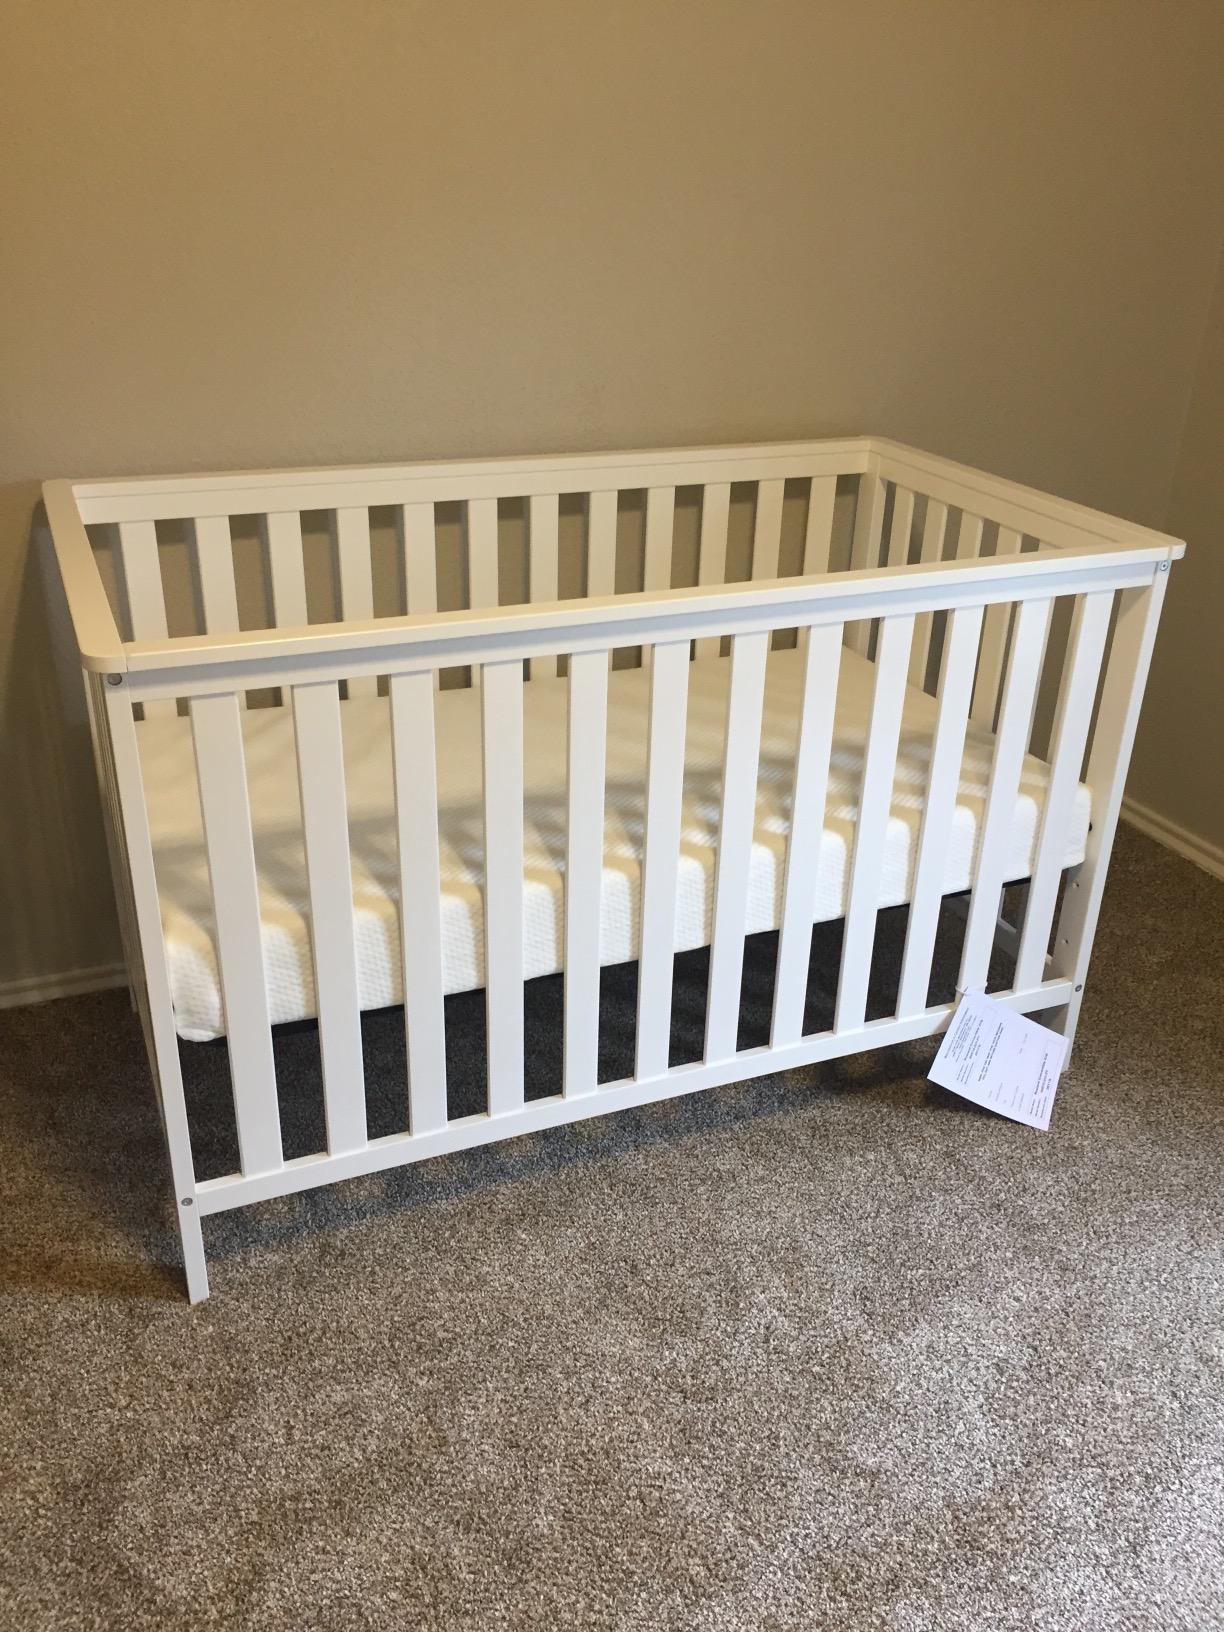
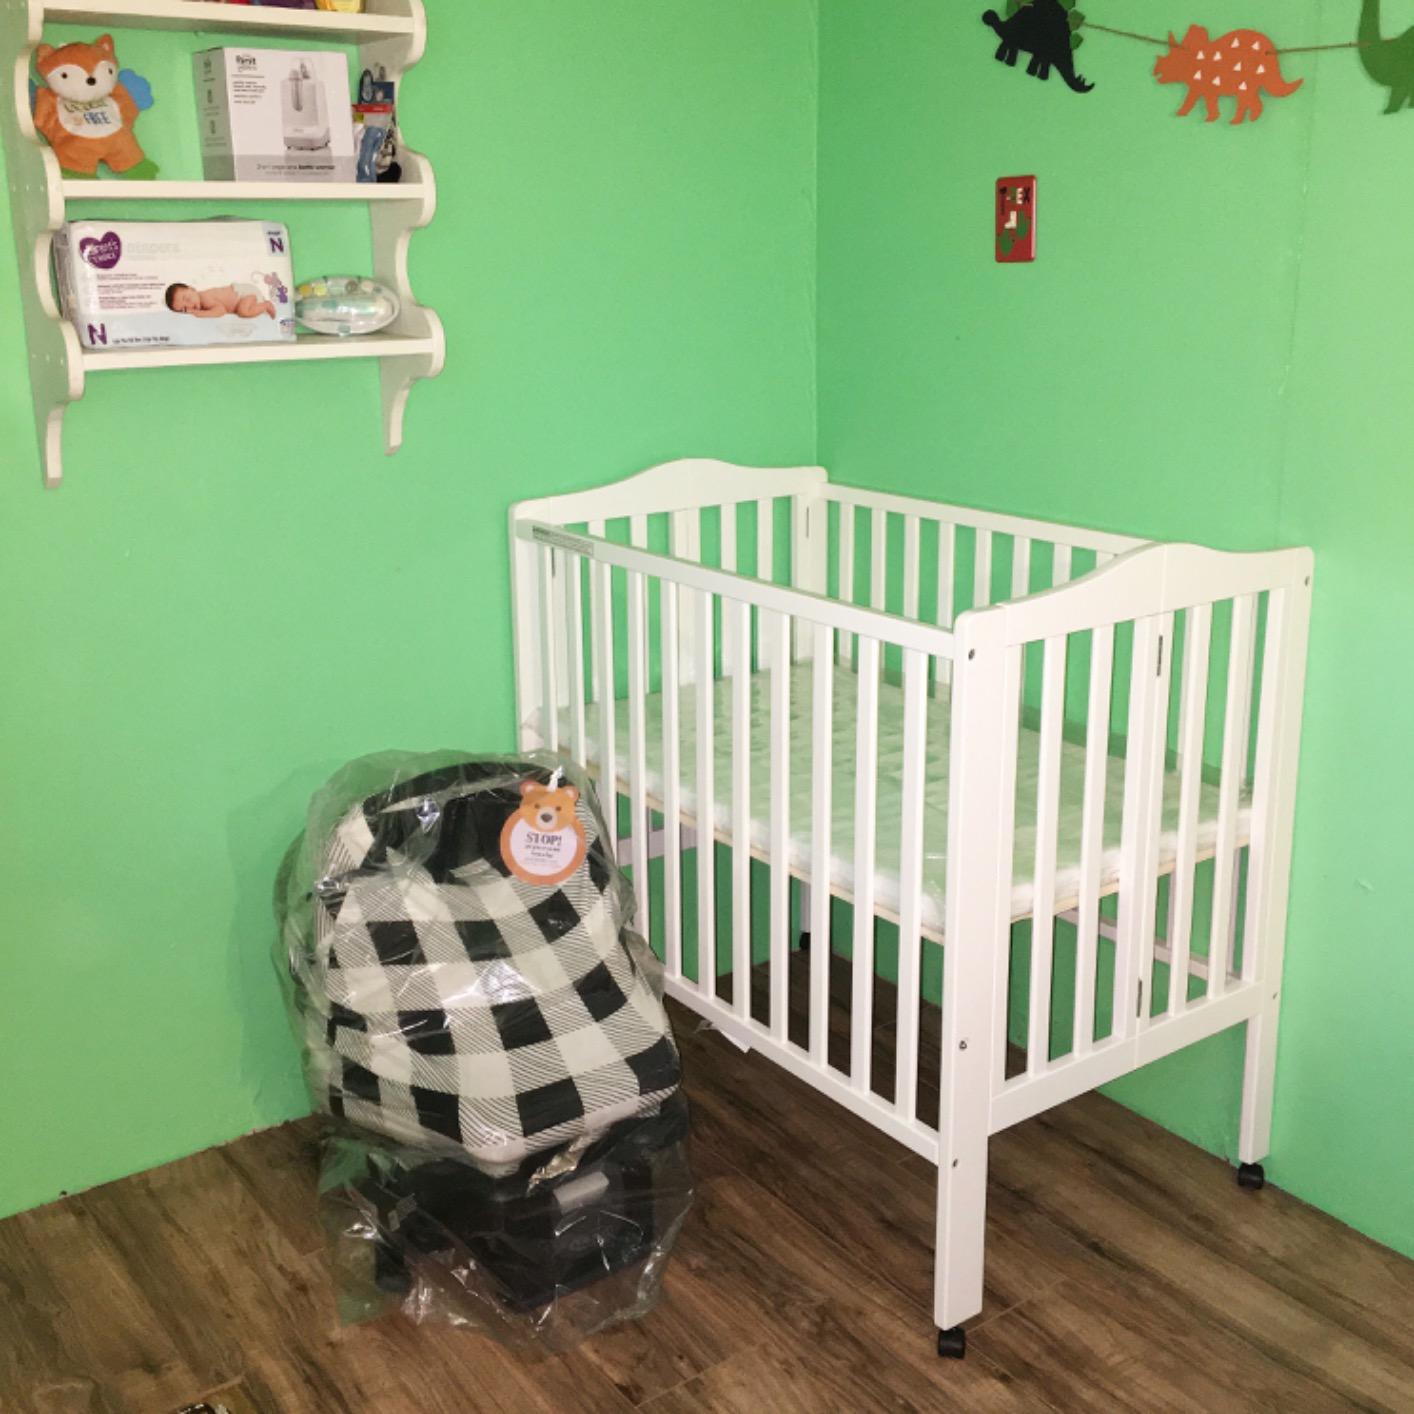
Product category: products_crib
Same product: no